Shane Morris

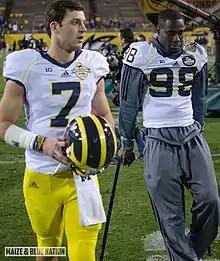
Morris with Devin Gardner at the 2013 Buffalo Wild Wings Bowl, where Morris started due to Gardner's injury

After Denard Robinson left for the NFL, sophomore Russell Bellomy, the only scholarship quarterback on the roster other than Devin Gardner, endured a season-ending anterior cruciate ligament injury. The injury left the team without a healthy backup who had ever taken an official snap. True freshman Morris competed with redshirt freshman walk-on Brian Cleary for the backup role. On August 22, 2013 as a true freshman, Morris was named backup quarterback to redshirt junior Gardner. He made his debut for the 2013 team in the season opener against Central Michigan. Passing for 59 yards on 4-for-6 passing, he was one of 11 true freshmen to play in the game for Michigan. Morris also played in the Michigan–Michigan State football rivalry on November 2 against the 2013 Michigan State Spartans, completing only one pass (on three attempts) for six yards.